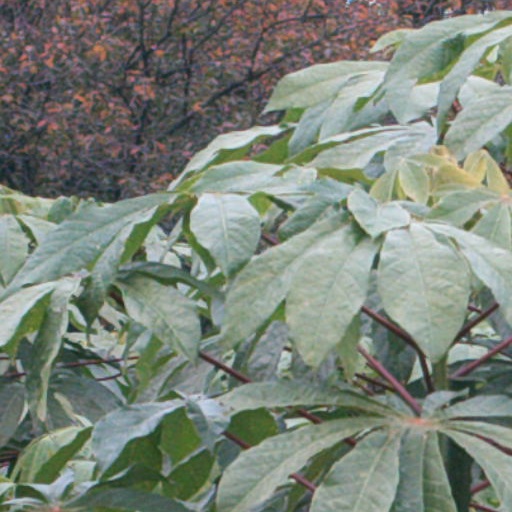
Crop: cassava